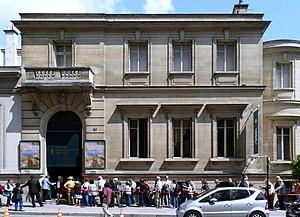
Musée Marmottan Monet, Paris
Le Bazar de la Charité est une mini-série historique française en huit épisodes de 52 minutes, créée par Catherine Ramberg, réalisée par Alexandre Laurent et diffusée pour la première fois à partir du 10 novembre 2019 en Suisse romande sur RTS Un. Elle s’inspire d'un fait réel : l'incendie du Bazar de la Charité survenu en 1897 à Paris.